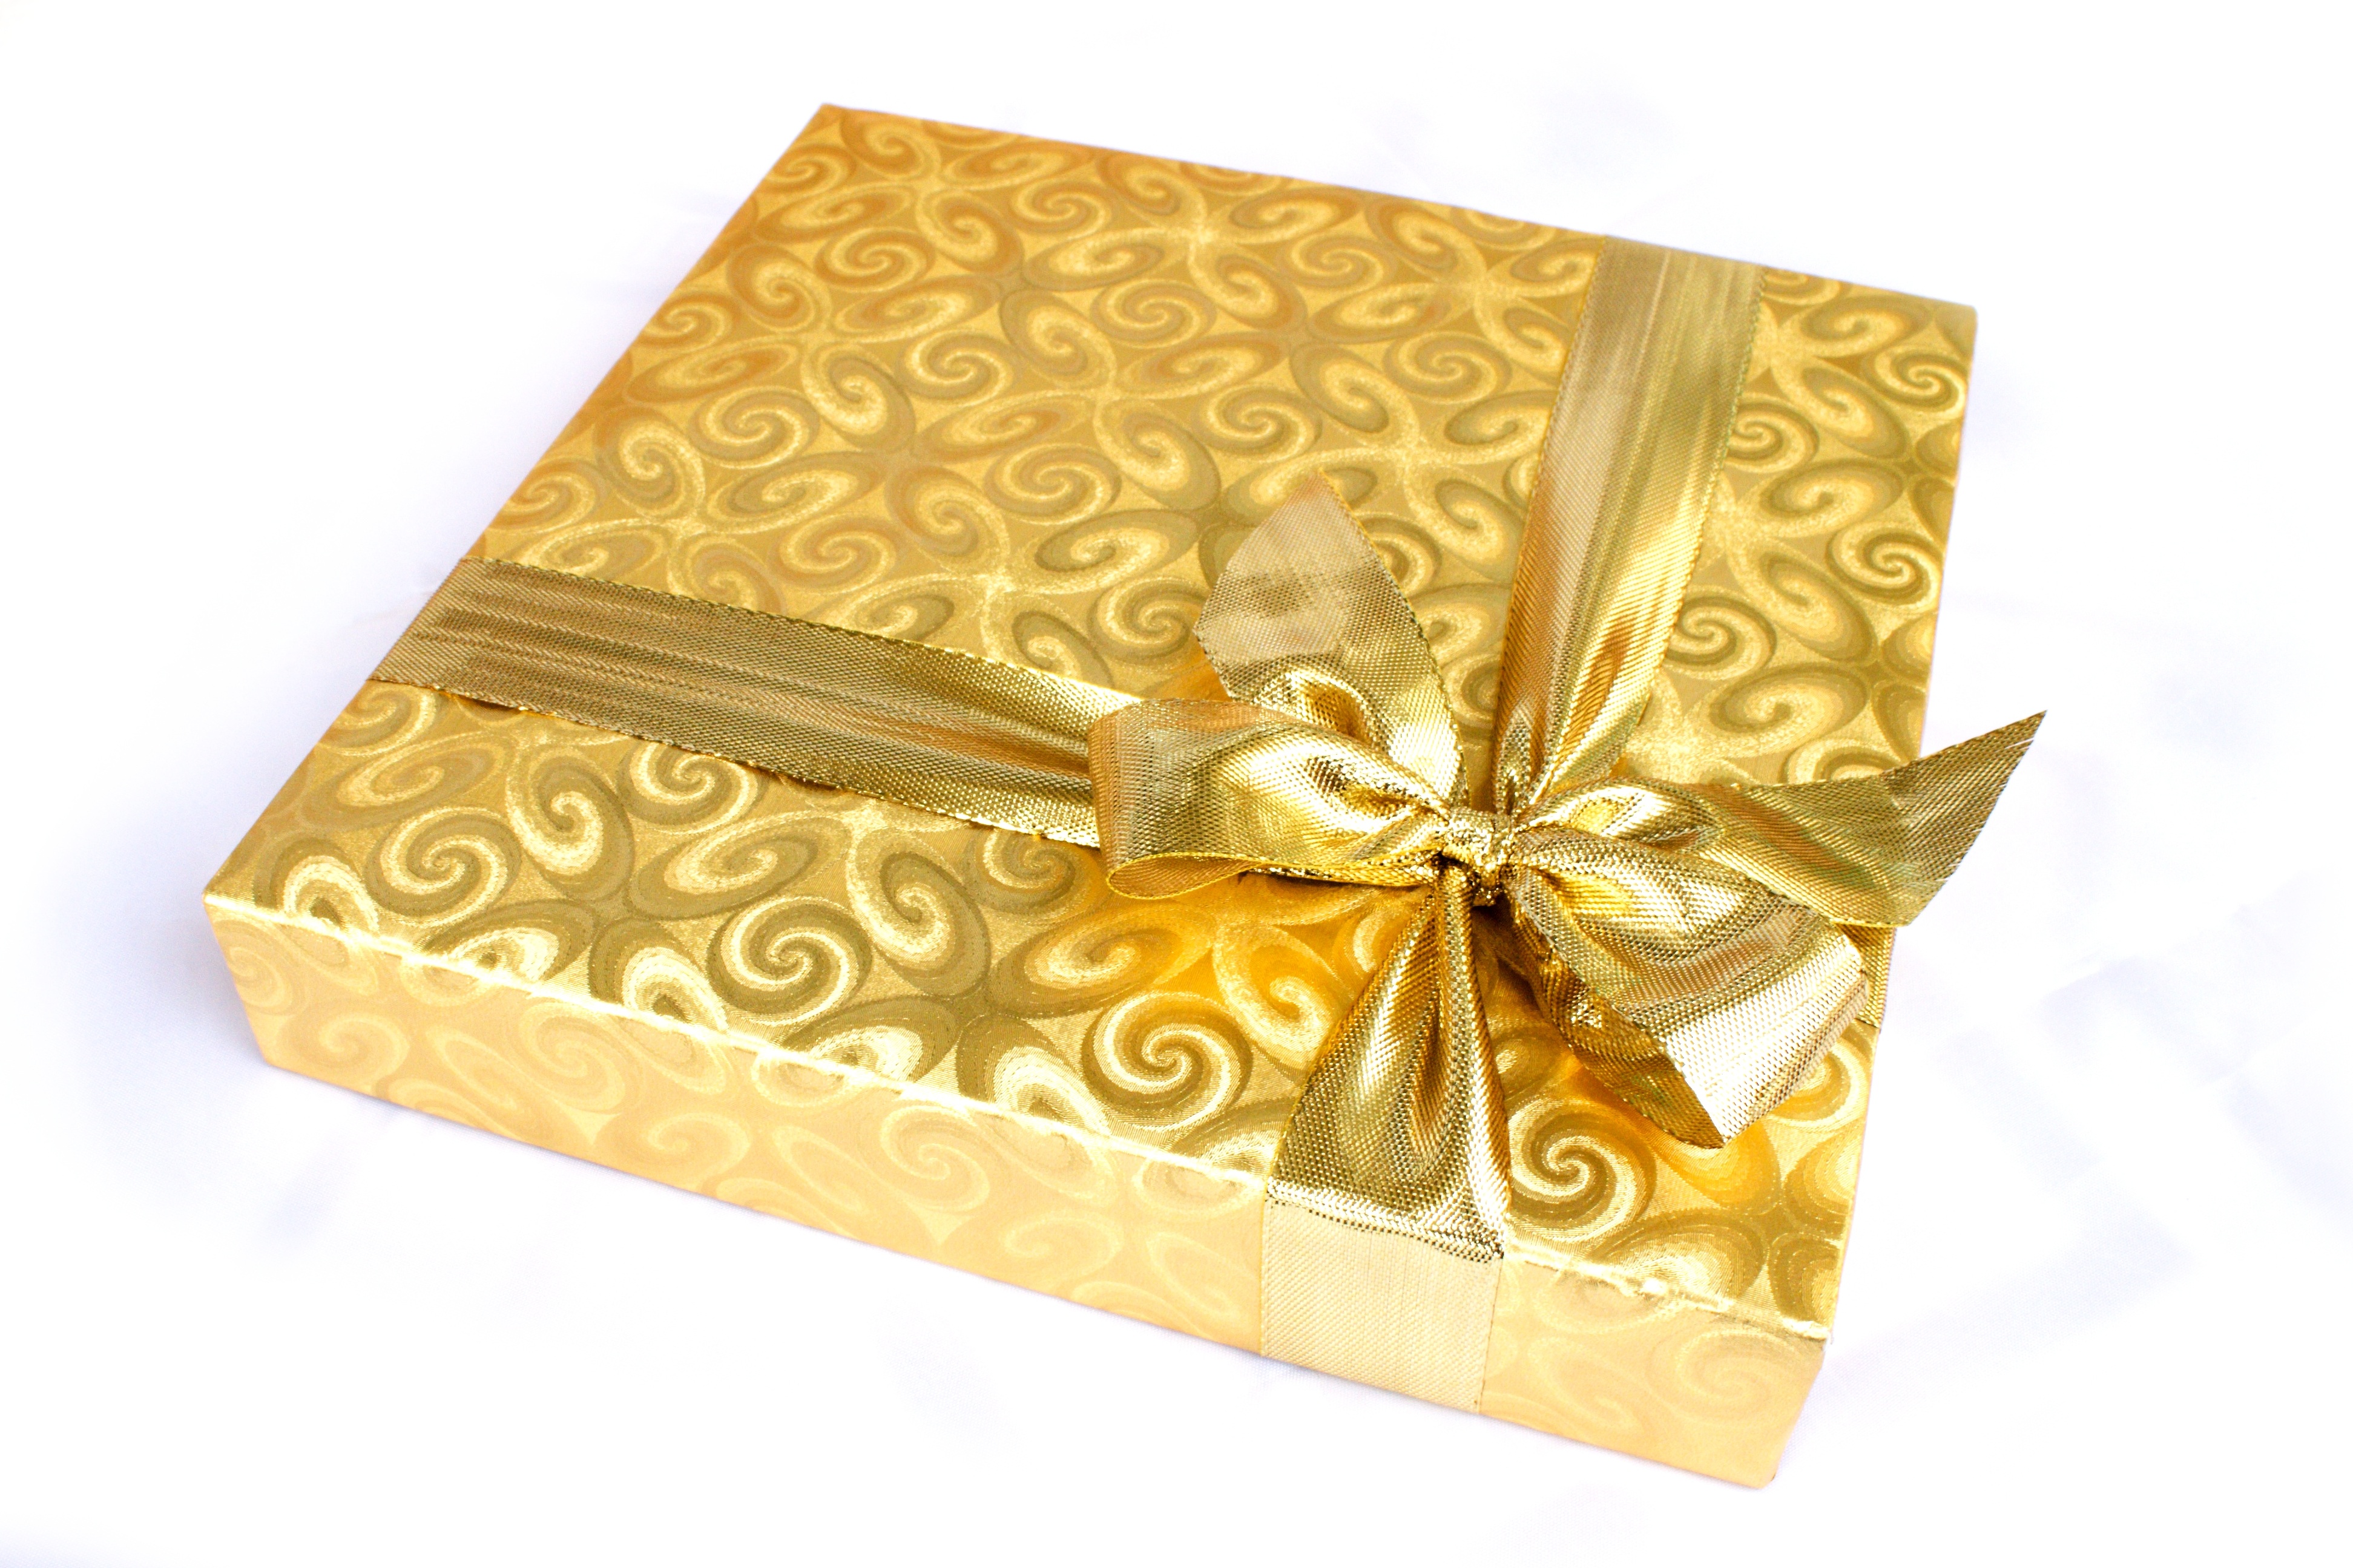
wood, petal, recreation, celebration, love, gift, decoration, pattern, golden, red, box, yellow, christmas, ribbon, season, package, present, nose, background, luxury, year, day, valentine, birthday, printed, rare, surprise, the crusade